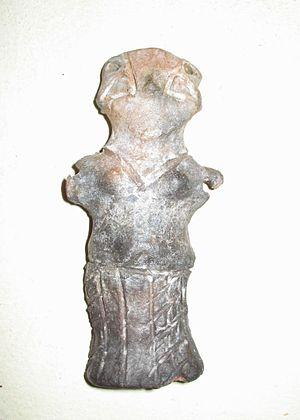
Figurine de la culture de Vinča, près de Belgrade, Serbie